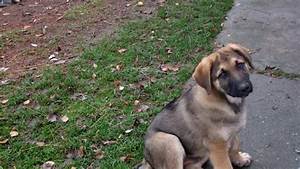
Label: images